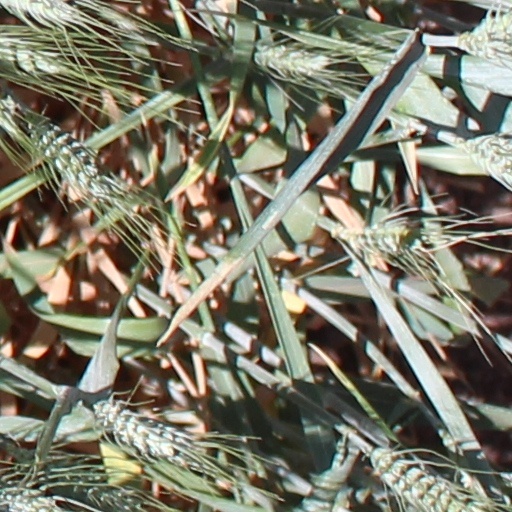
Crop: wheat